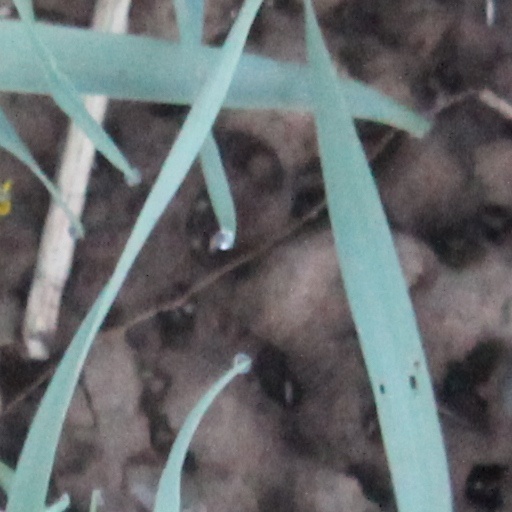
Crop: wheat